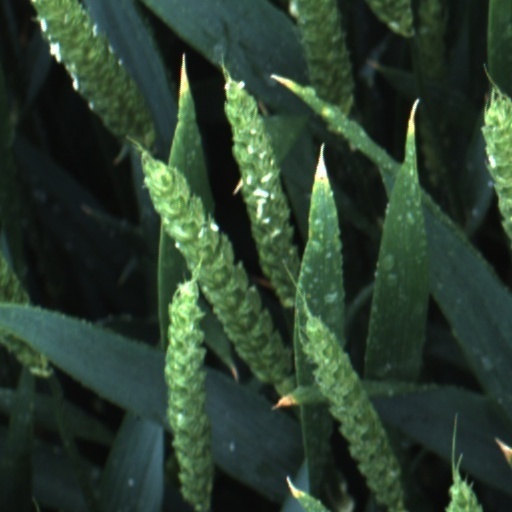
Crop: wheat